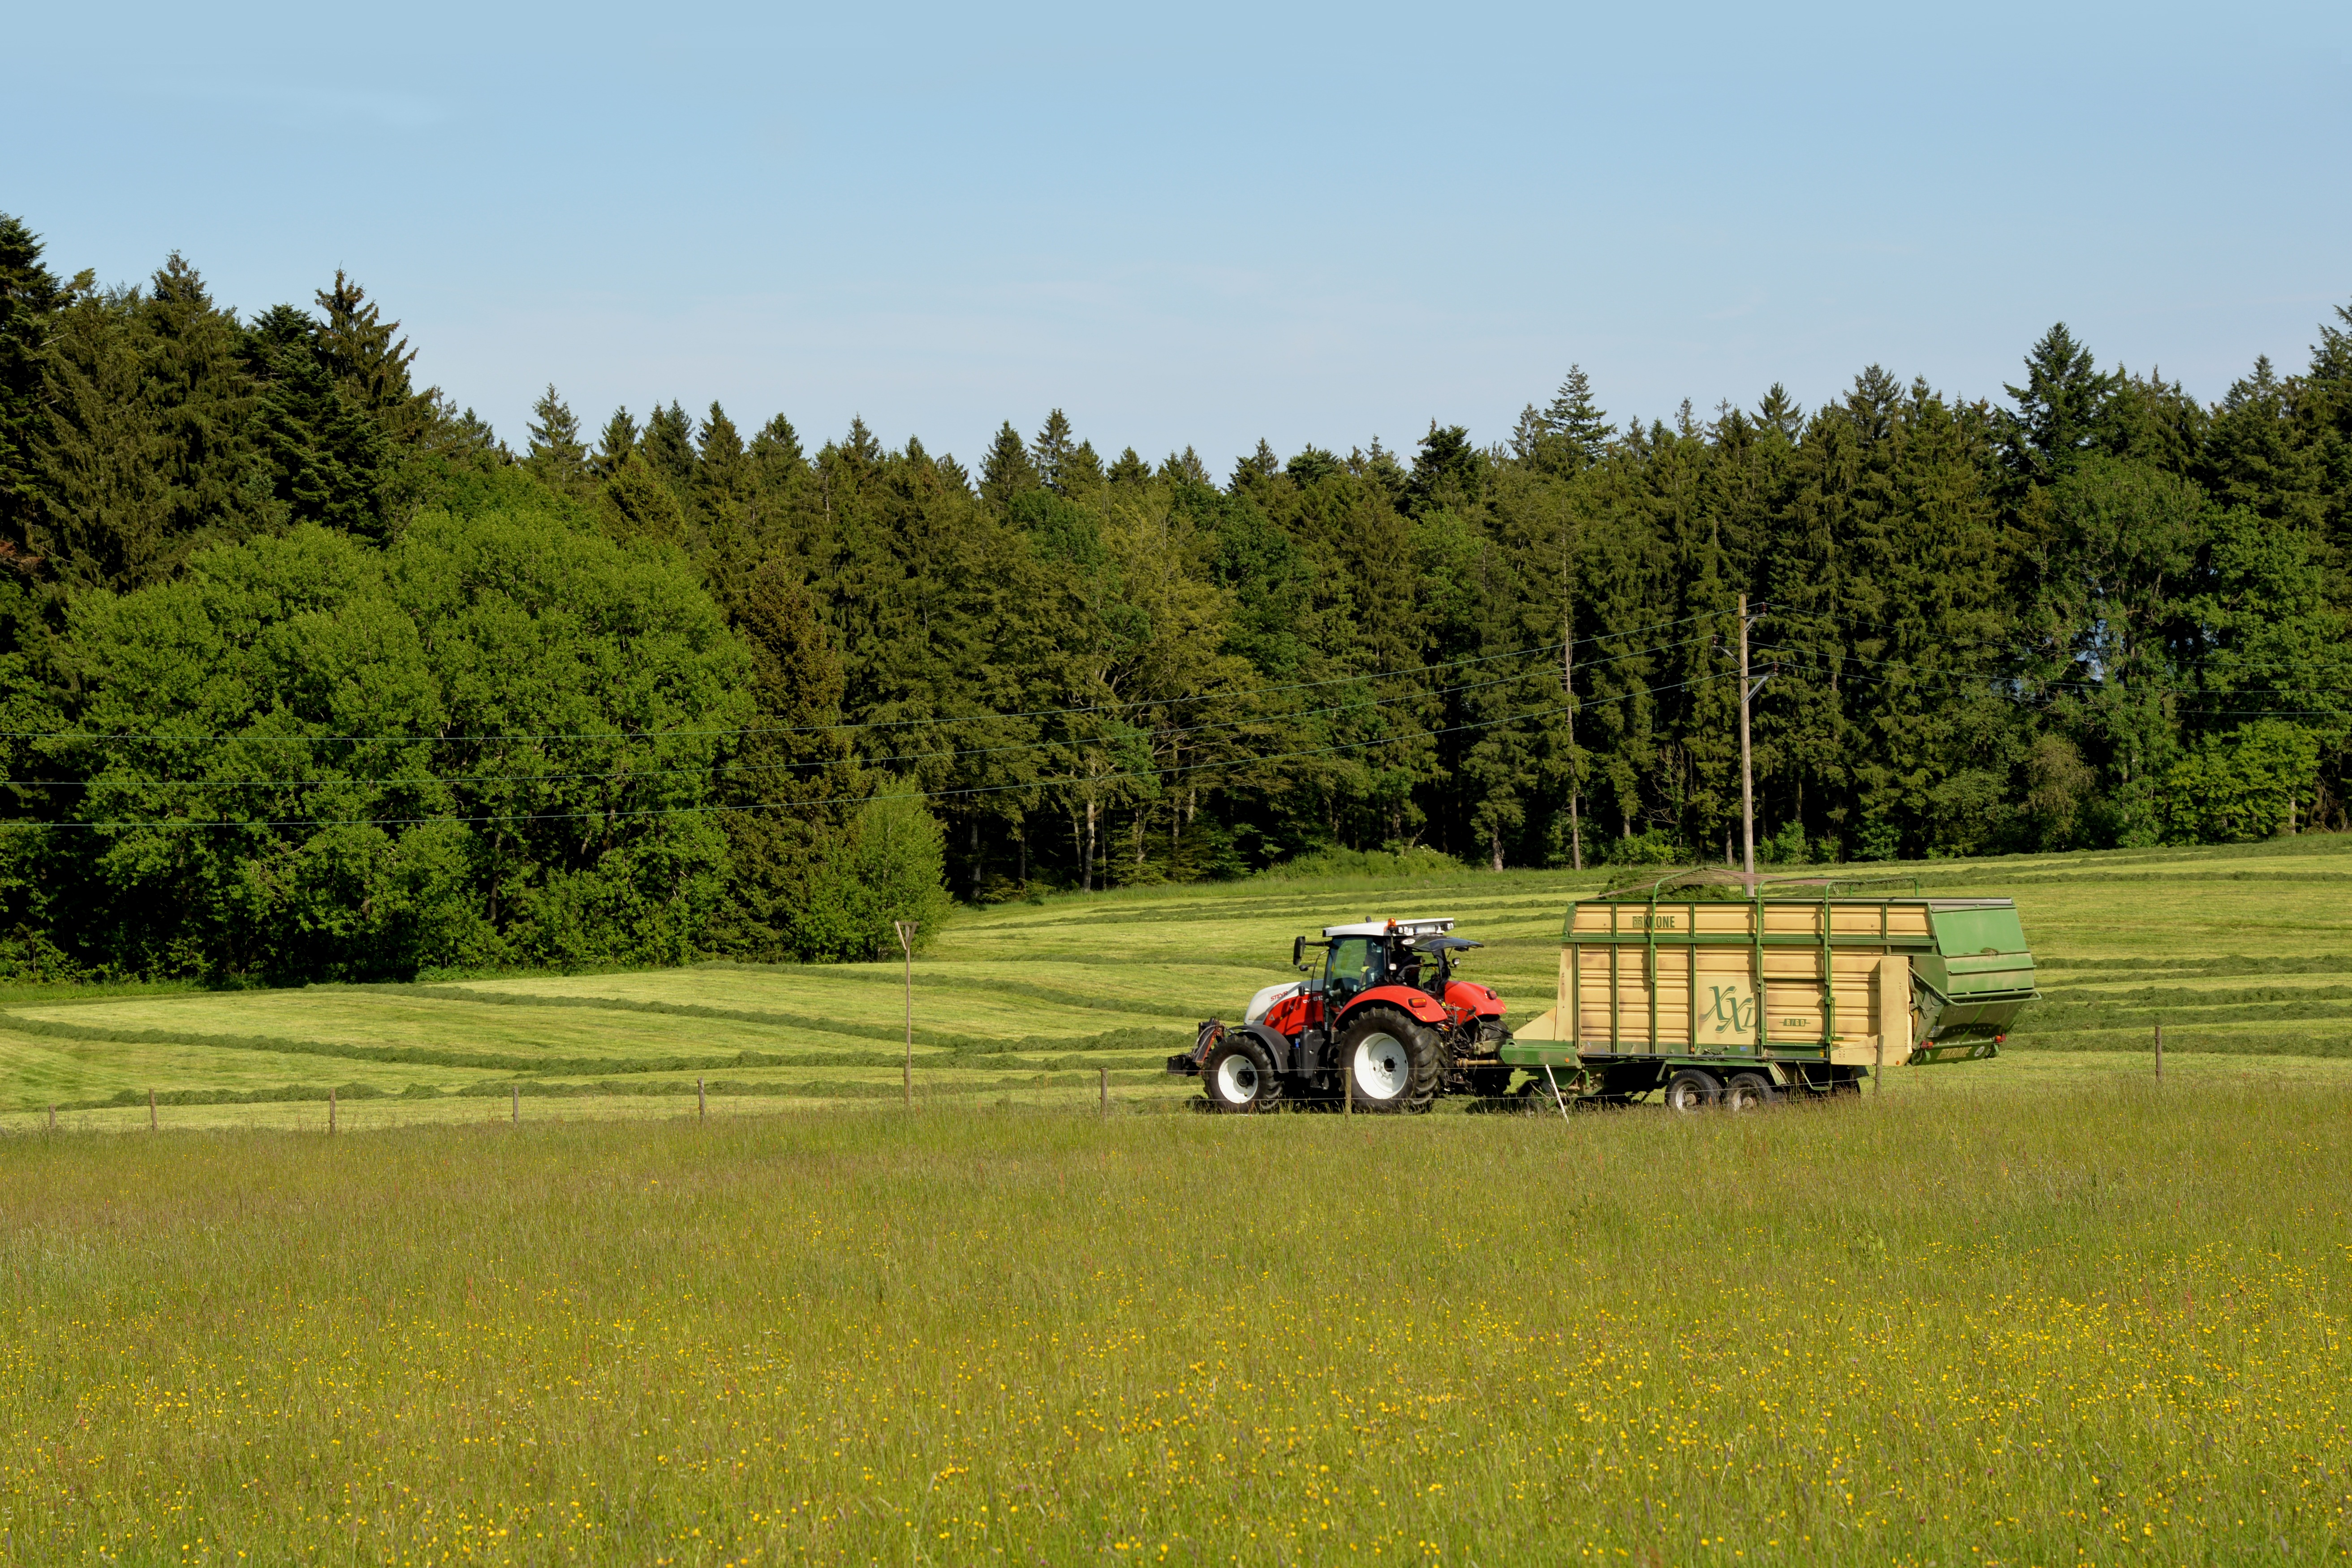
work, landscape, nature, grass, hay, tractor, field, farm, lawn, meadow, wagon, prairie, hill, rural, harvest, pasture, agriculture, plain, device, farmer, agricultural, grassland, habitat, dare, ecosystem, bauer, trailers, arable, rural area, bio, paddy field, combine harvester, hay wagon, natural environment, grass family